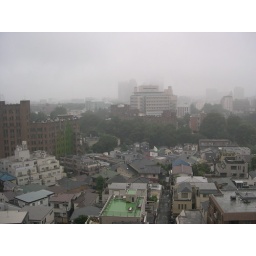
this is the view from the top floor in our building